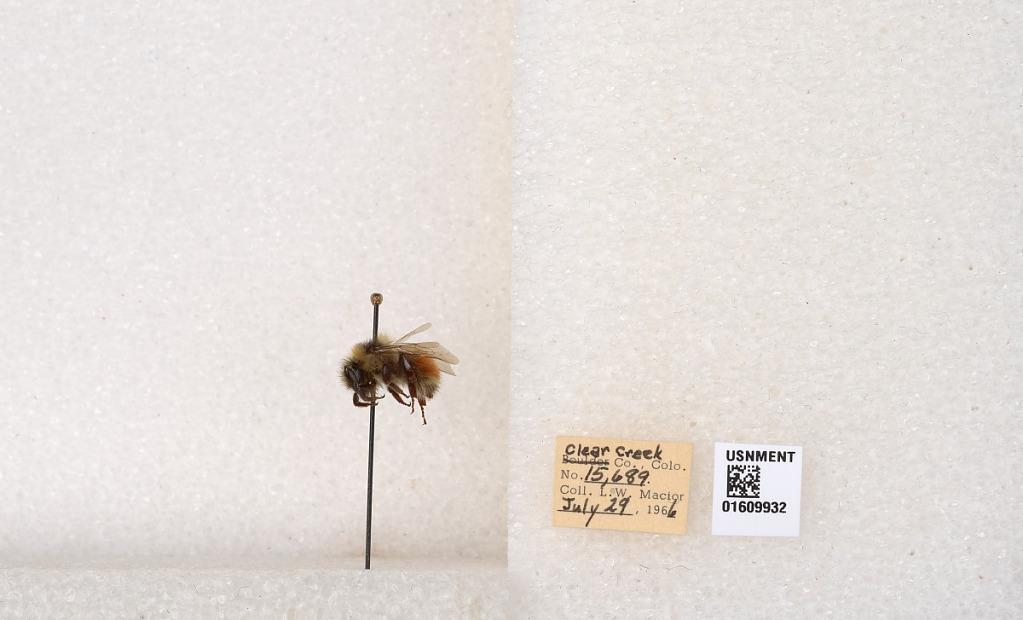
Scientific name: Bombus (Pyrobombus) sylvicola Kirby
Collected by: L. Macior
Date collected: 1966-7-29
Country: United States
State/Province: Colorado
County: Clear Creek
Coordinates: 39.6856, -105.645